Kevin Danso

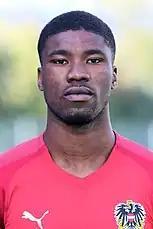
Danso with Austria U21 in 2019

Danso was eligible to represent Ghana or Austria internationally. He represented Austria's U15, U16, U17, Austria U18, and U19 youth teams.